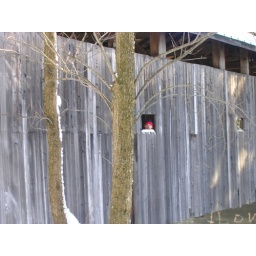
Jon in bridge window